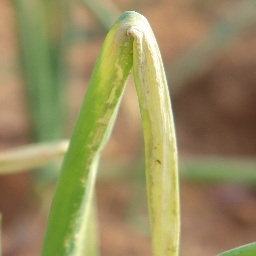
Label: Iris yellow virus